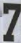
Number: 7